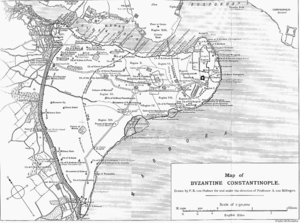
Le Monastère du Cosmidion est un établissement religieux chrétien qui se trouvait à Constantinople au Moyen Âge. Consacré aux saints Côme et Damien, saints guérisseurs patrons de la médecine appelés aussi les Saints Anargyres, c'était un lieu de pèlerinage où l'on venait obtenir une guérison, et les bâtiments religieux étaient flanqués d'un hôpital.
La Corne d’Or est un estuaire commun aux rivières Alibeyköy Deresi et Kağıthane Deresi qui se jettent dans le Bosphore à Istanbul. Cet emplacement qui forme un port naturel fut aménagé par les colons grecs pour former la ville de Byzance. Sous l’empire byzantin, les chantiers navals y étaient installés et un mur d'enceinte le long de la berge protégeait la ville des attaques navales.